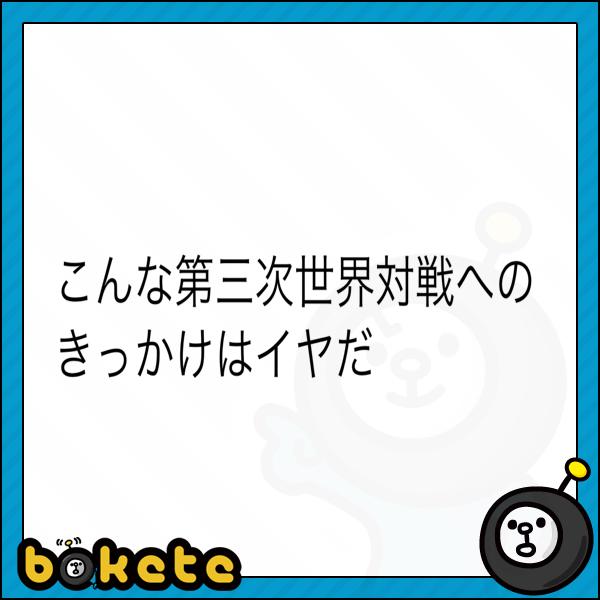
回答: 金正恩、禁煙失敗